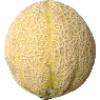
Label: cantaloupe